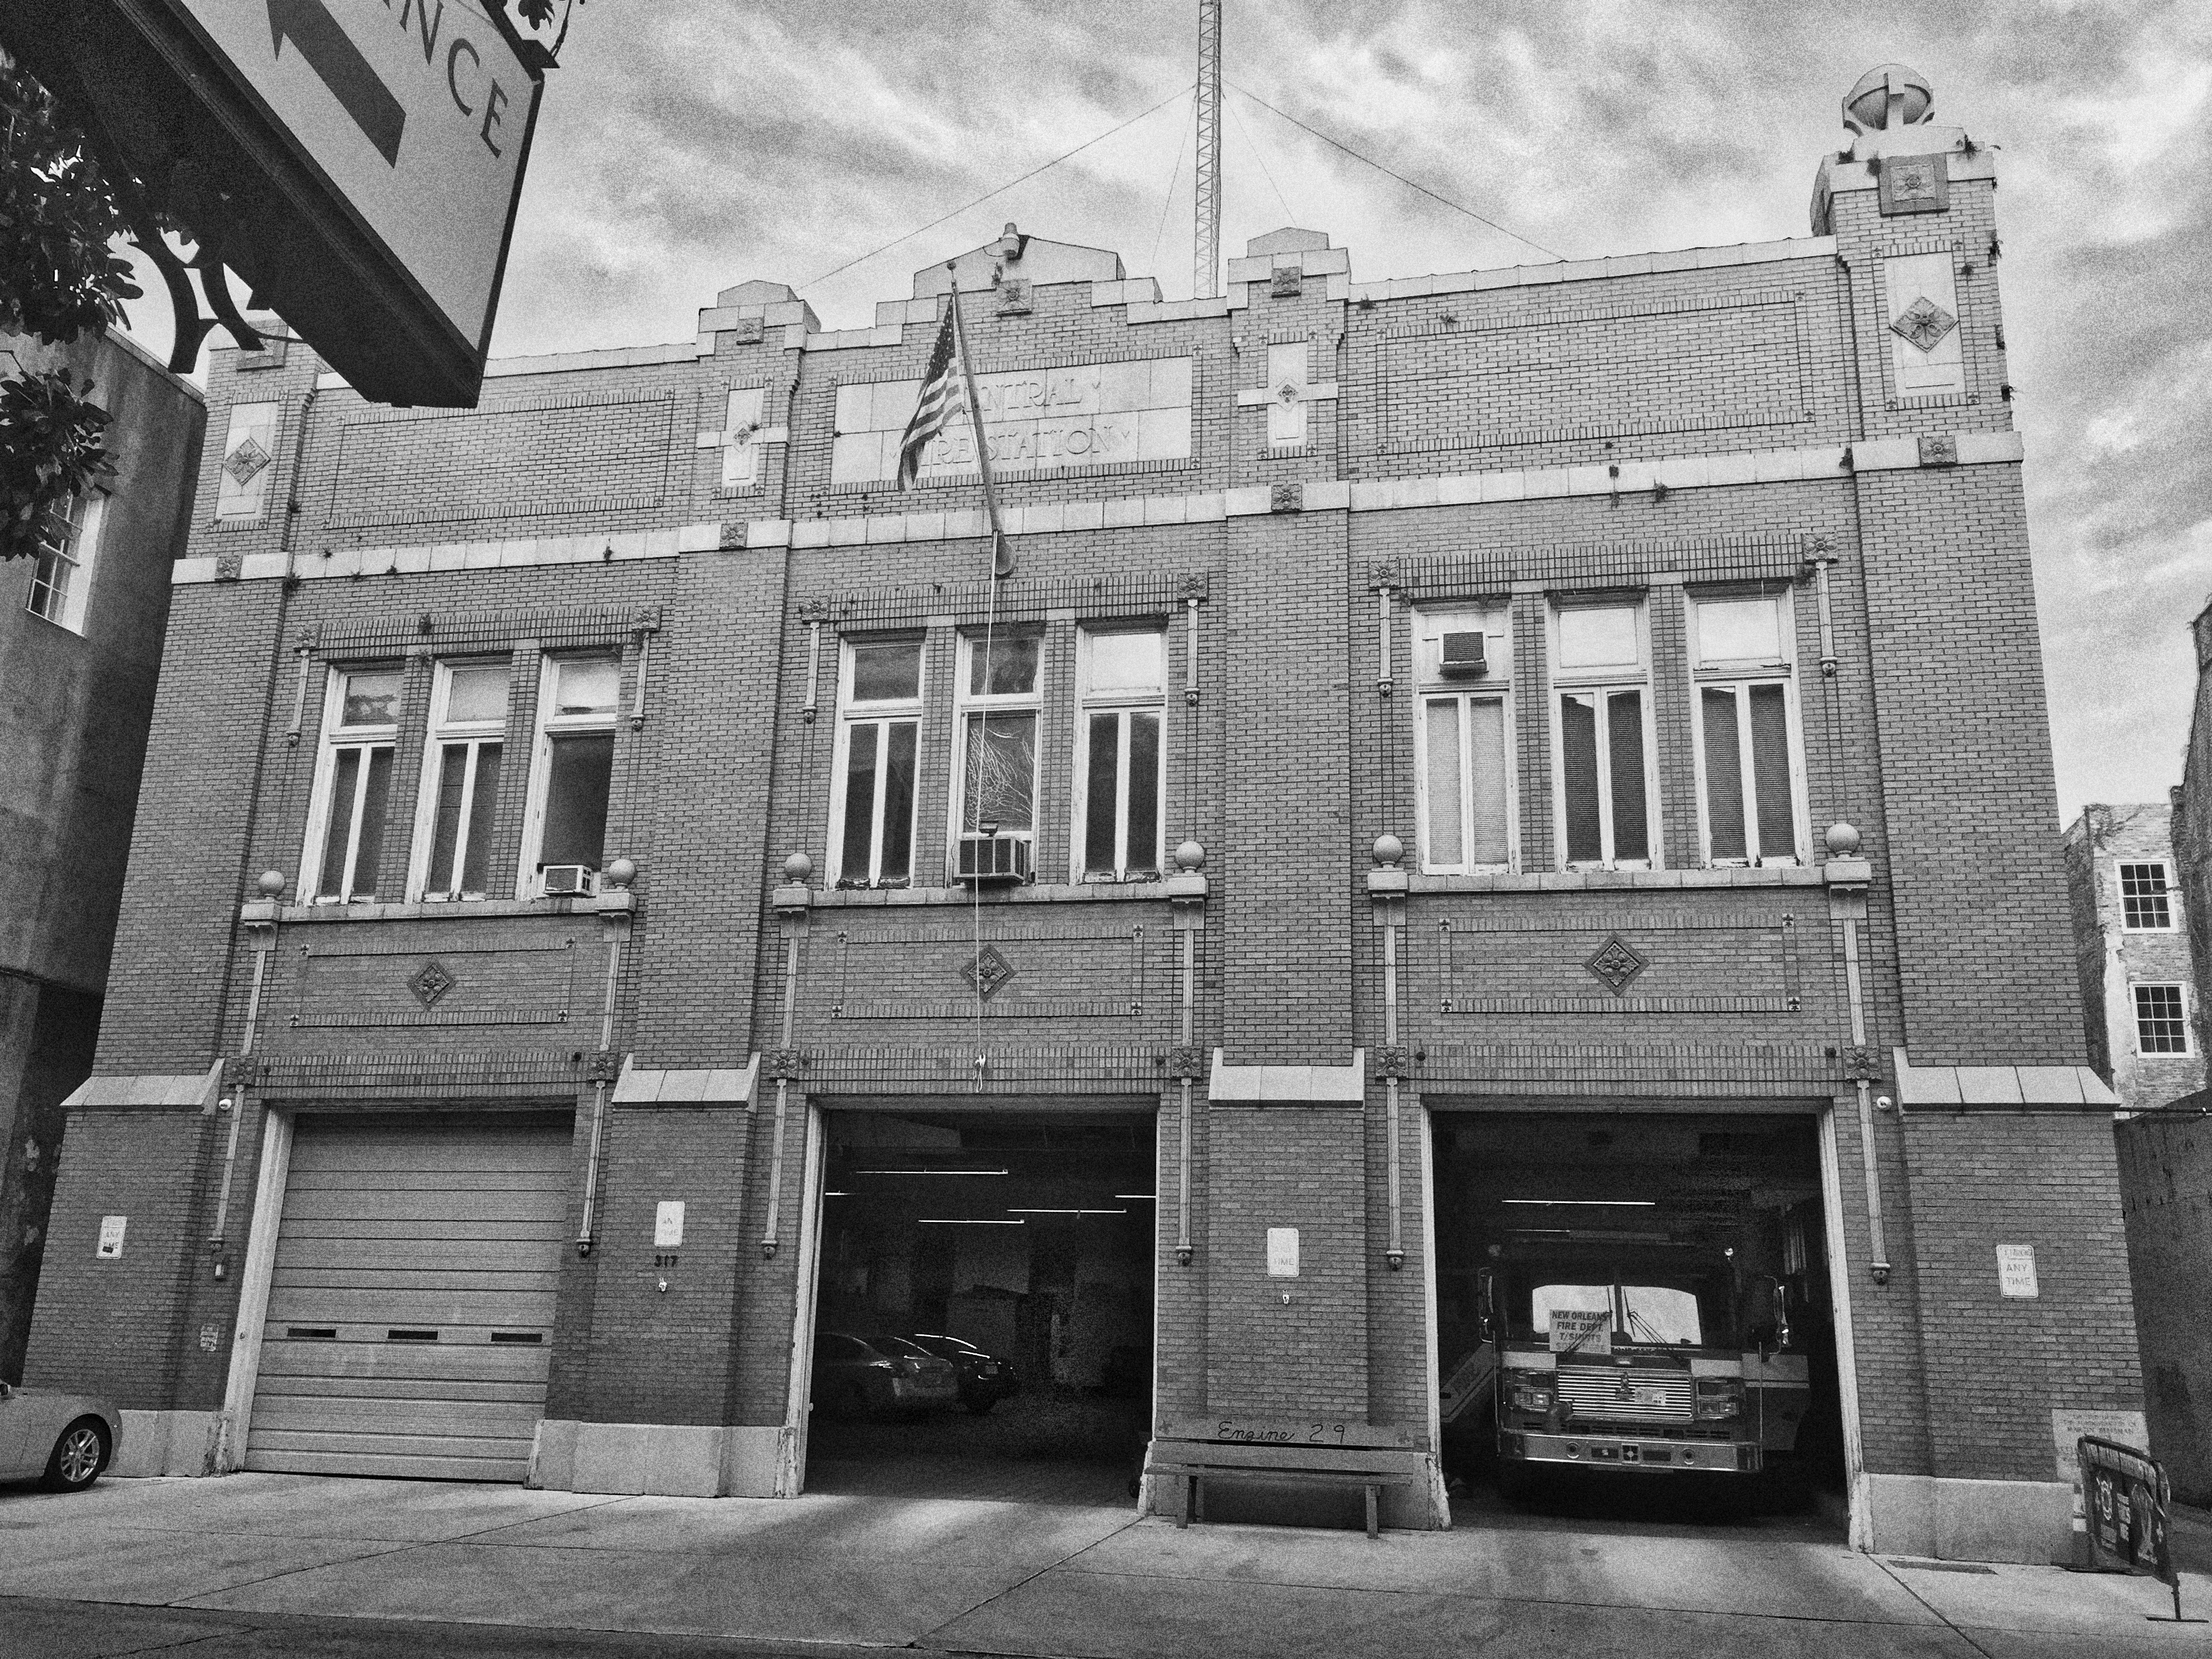
black and white, architecture, road, street, house, downtown, facade, monochrome, synagogue, history, urban area, monochrome photography